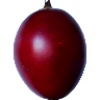
Label: tamarillo